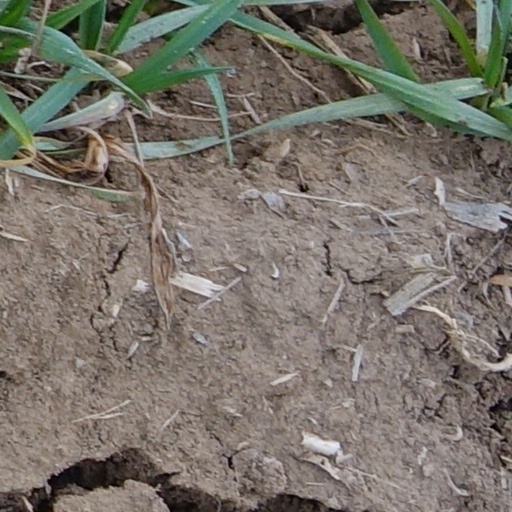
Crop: wheat